Urim and Thummim (Latter Day Saints)

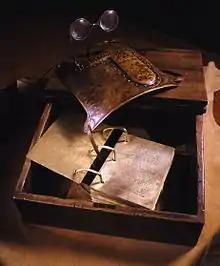
Artistic depiction of interpreters based on J.W. Peterson's influential 1921 recollection of an 1890 interview with Joseph Smith's brother William

By the beginning of the 20th century, members of the Church of Jesus Christ of Latter-day Saints (LDS Church) grew to see the "Urim and Thummim" as completely dissociated from seer stones, a distinction that persists today among many members of the church. This disassociation is typified by church leader Bruce R. McConkie who wrote: "the Prophet had a seer stone which was separate and distinct from the Urim and Thummim."